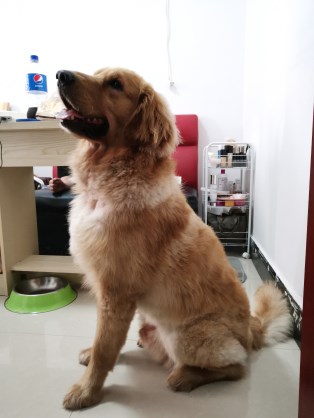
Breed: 5355-n000126-golden_retriever